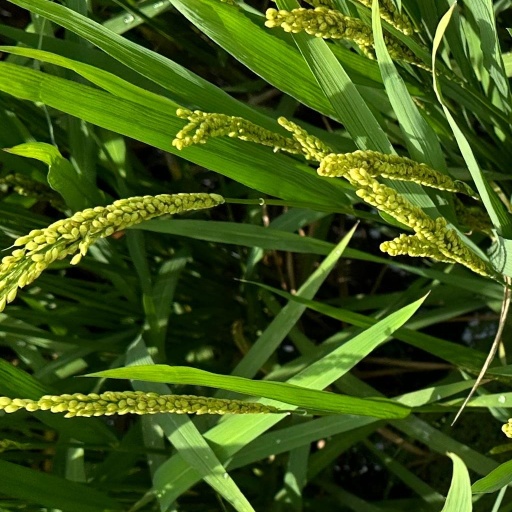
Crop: rice